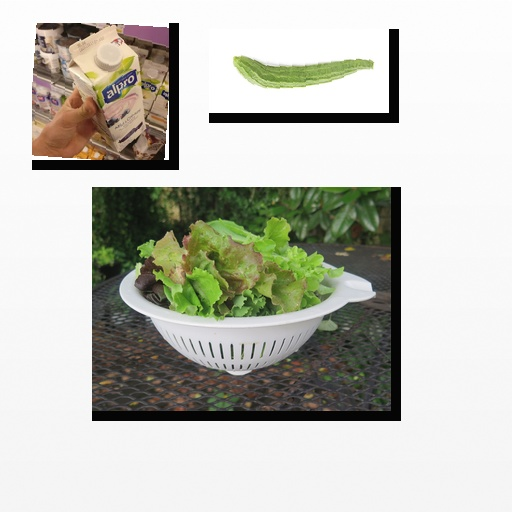
Food items: ridge_gourd, blueberry_soy_yogurt, lettuce